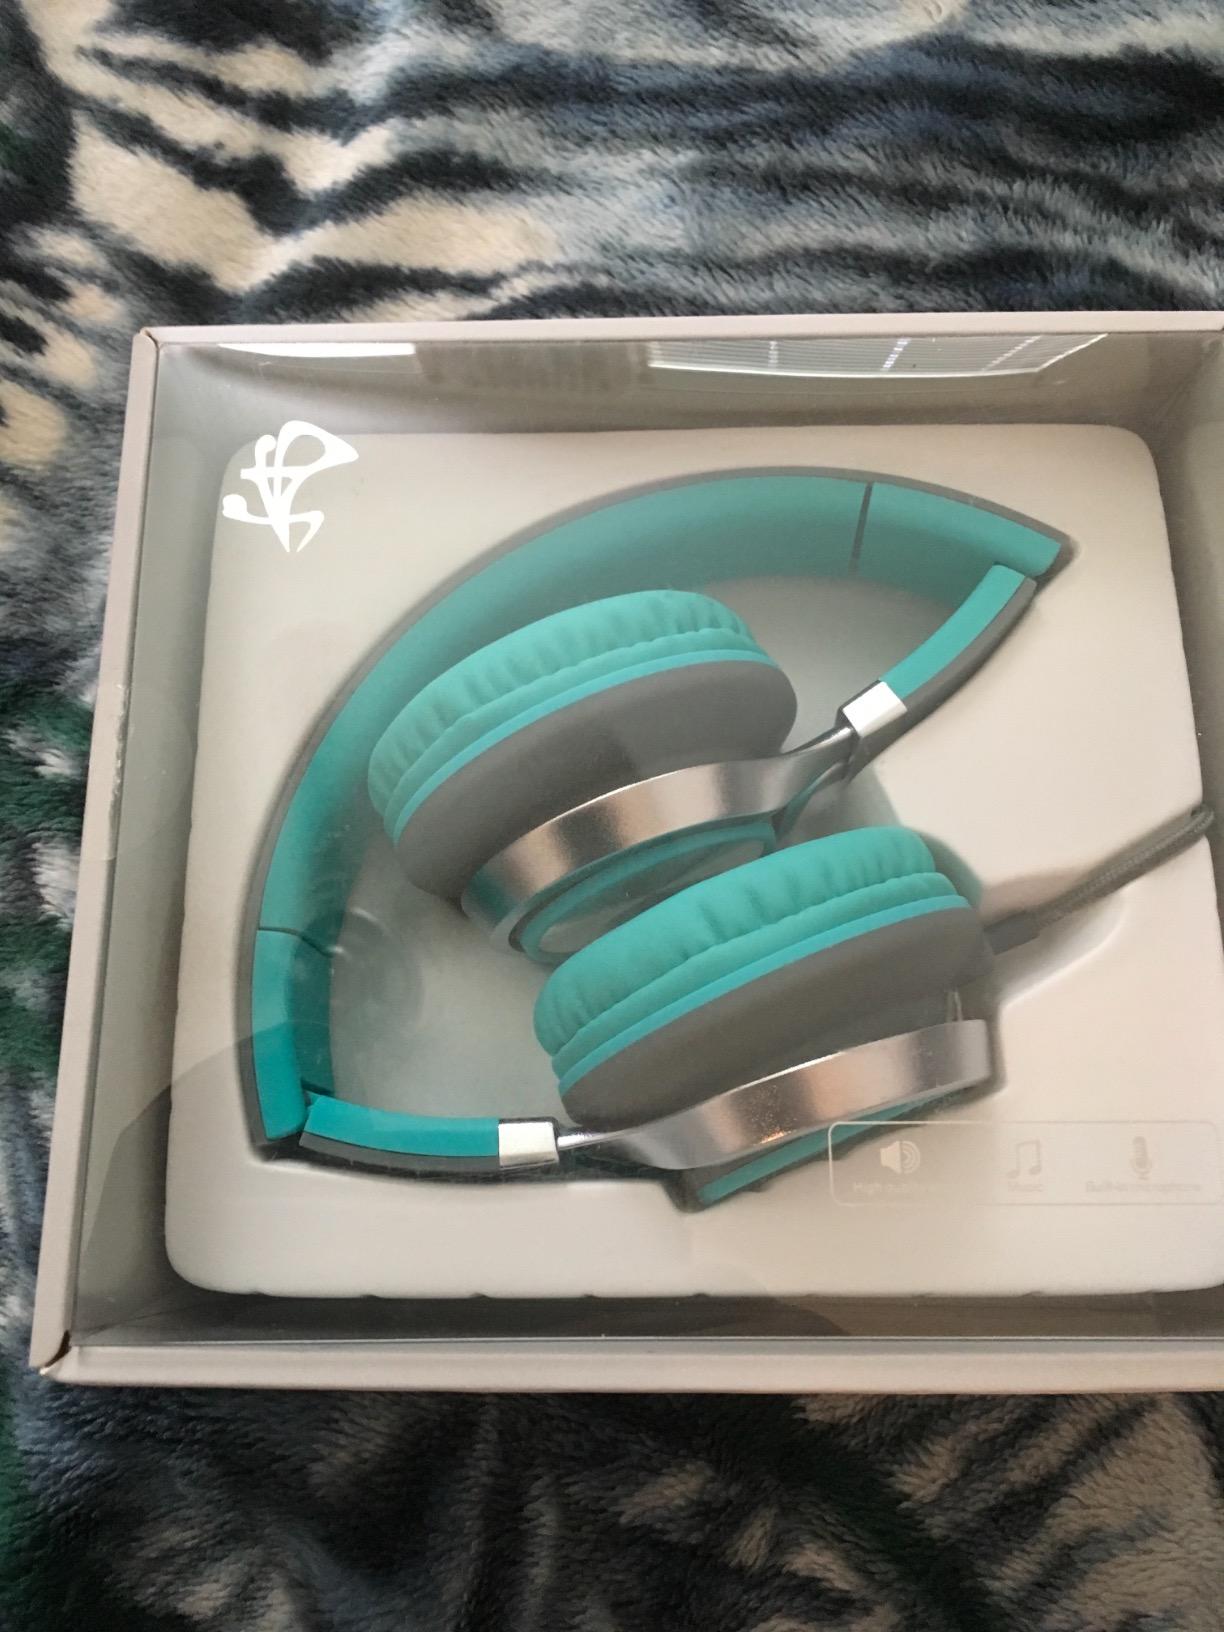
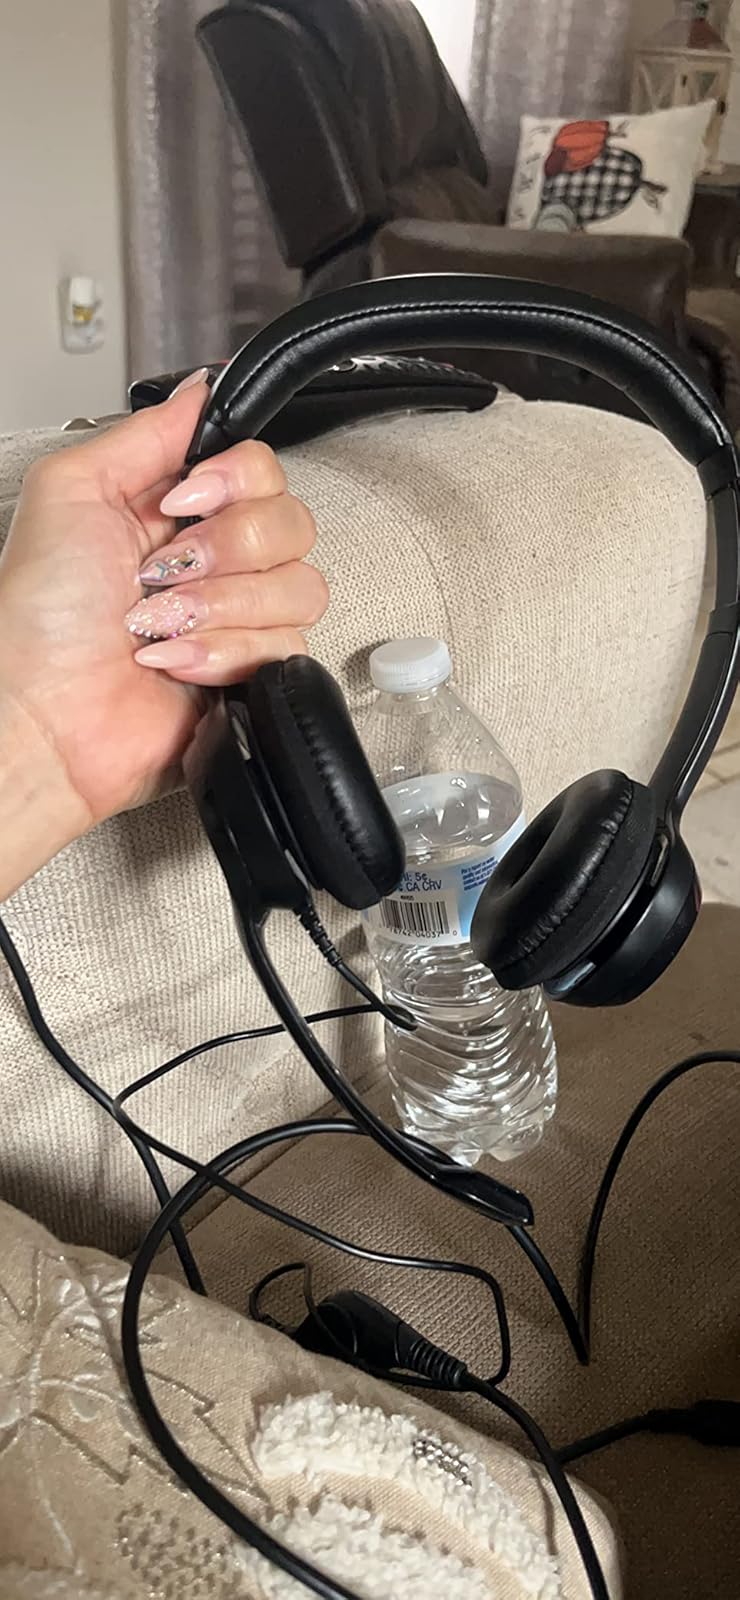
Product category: headphones
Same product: no